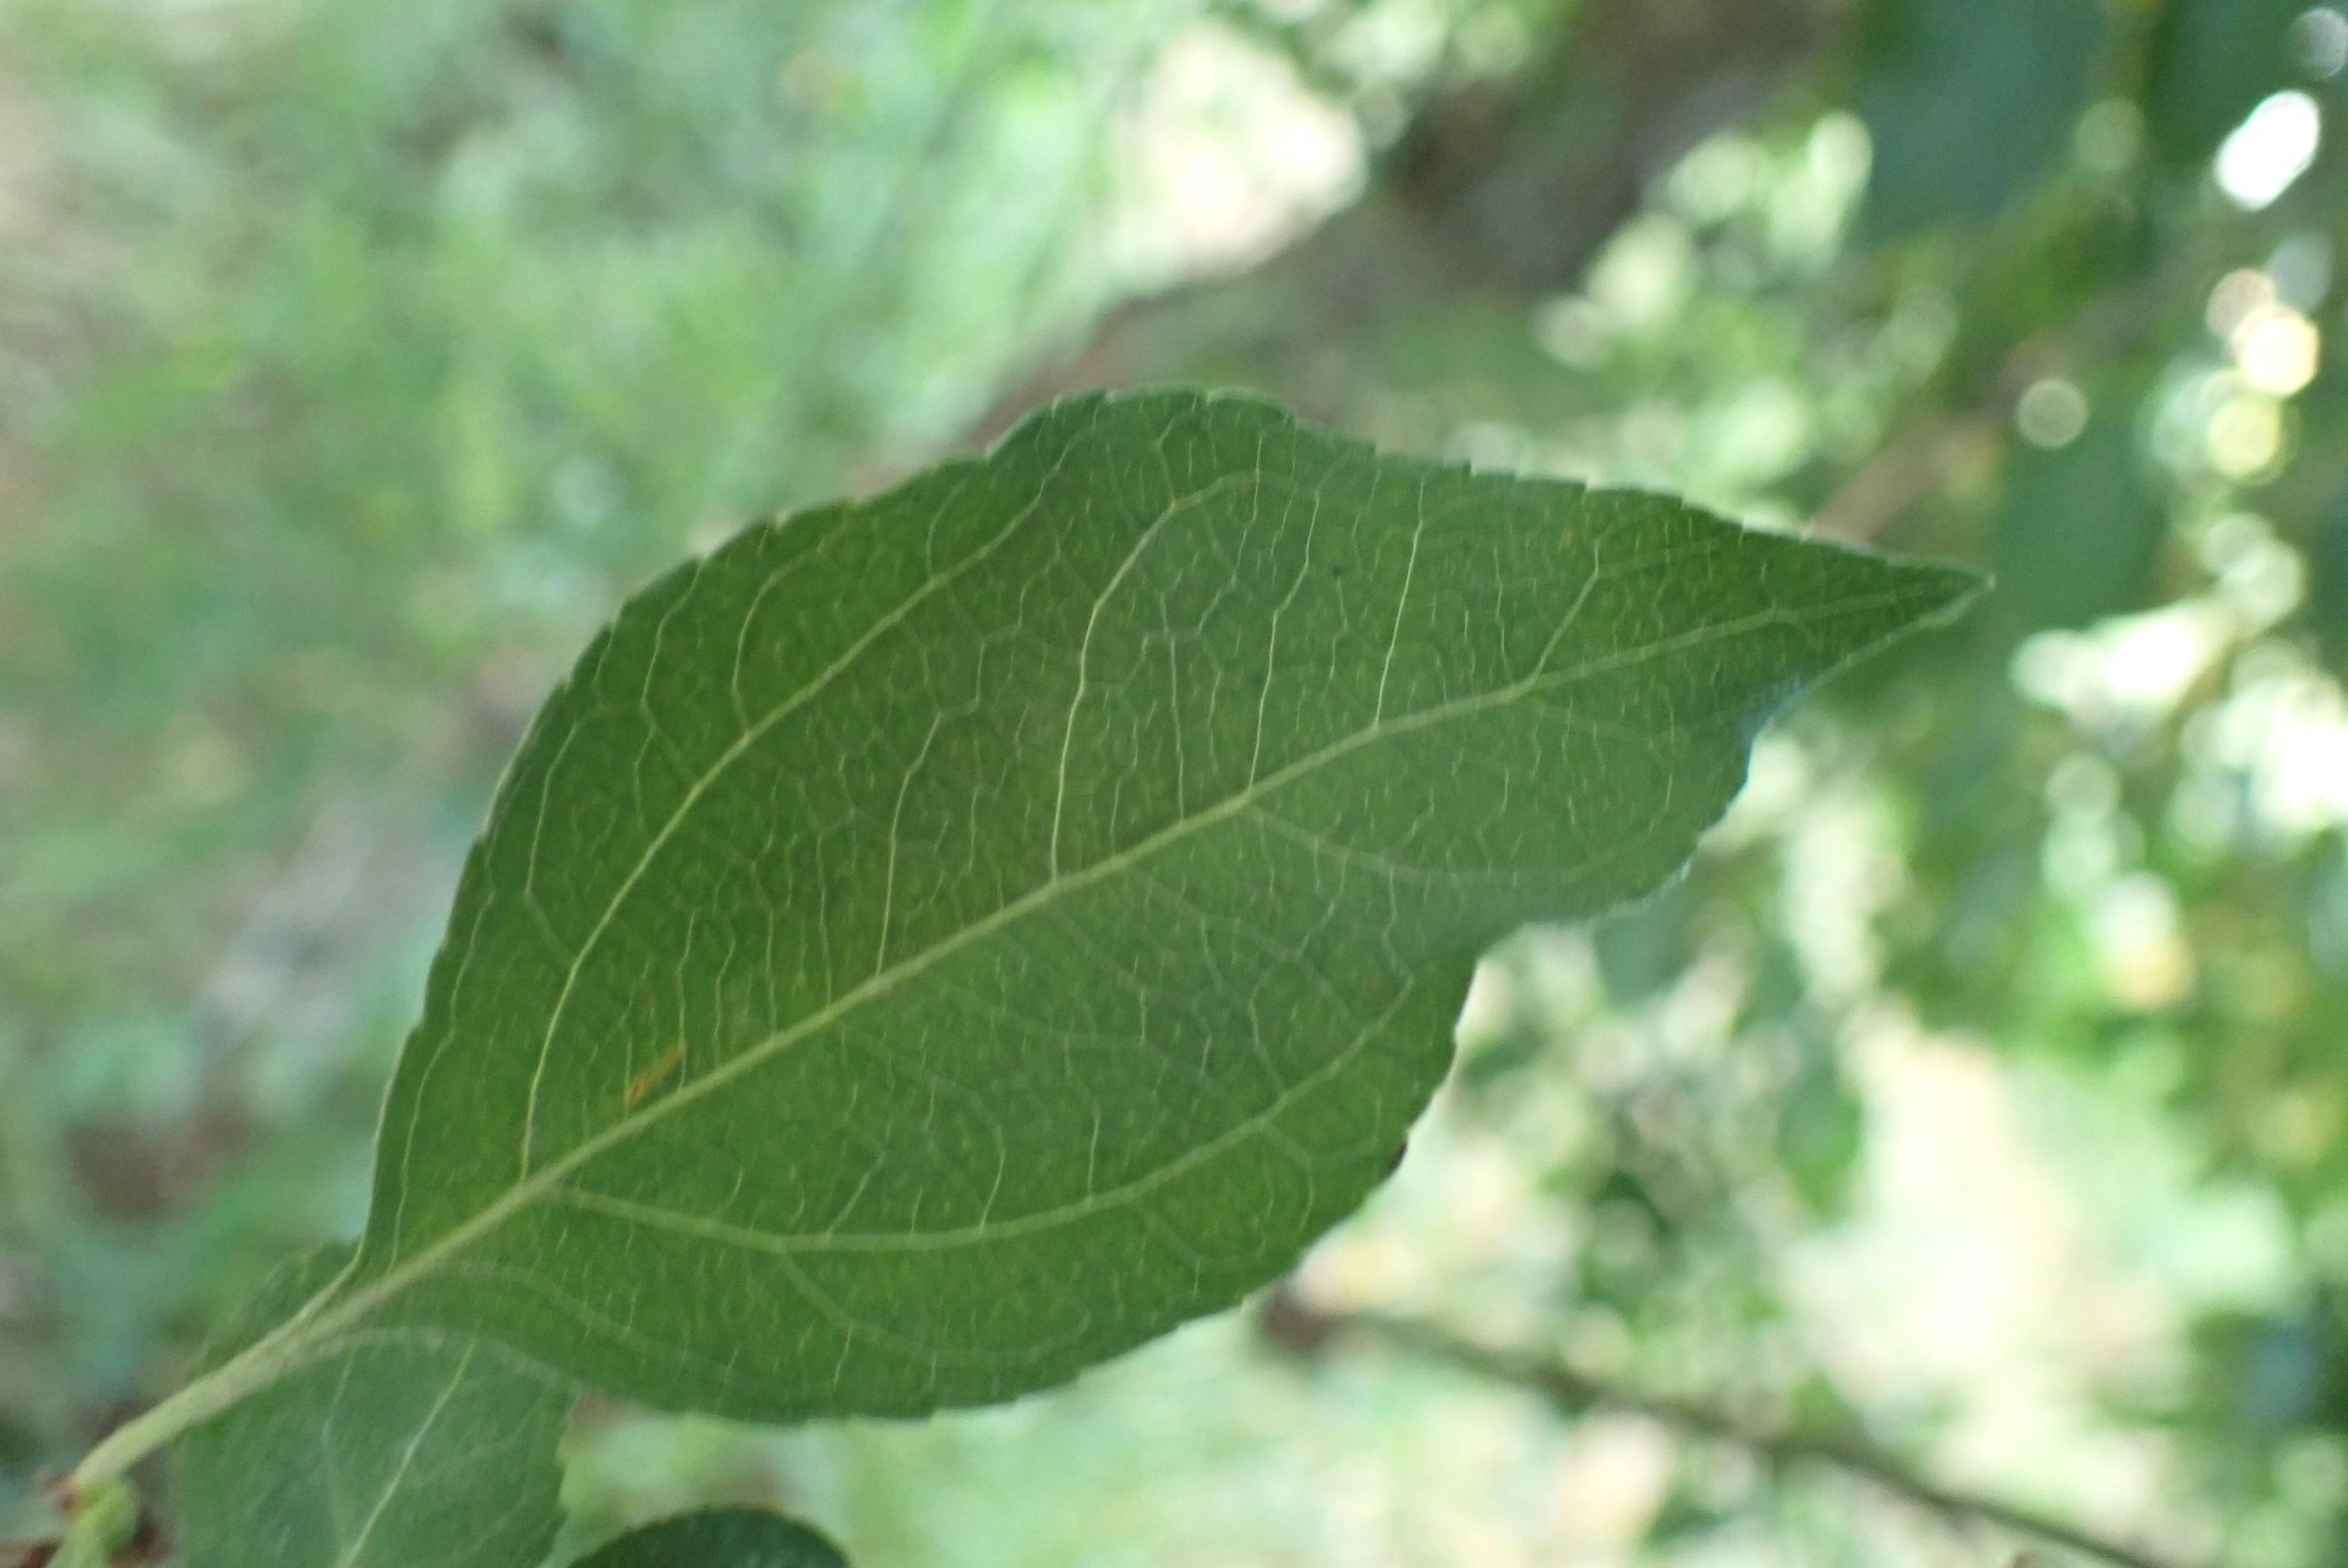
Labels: healthy